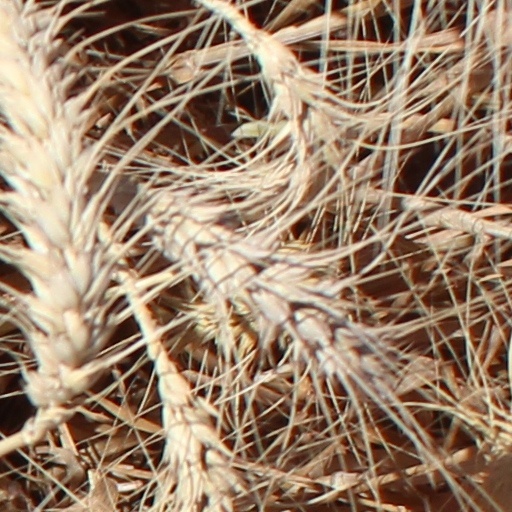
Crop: wheat